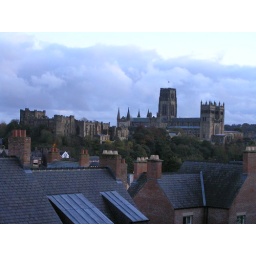
View of the Cathedral and castle in Durham, taken from the train station view point